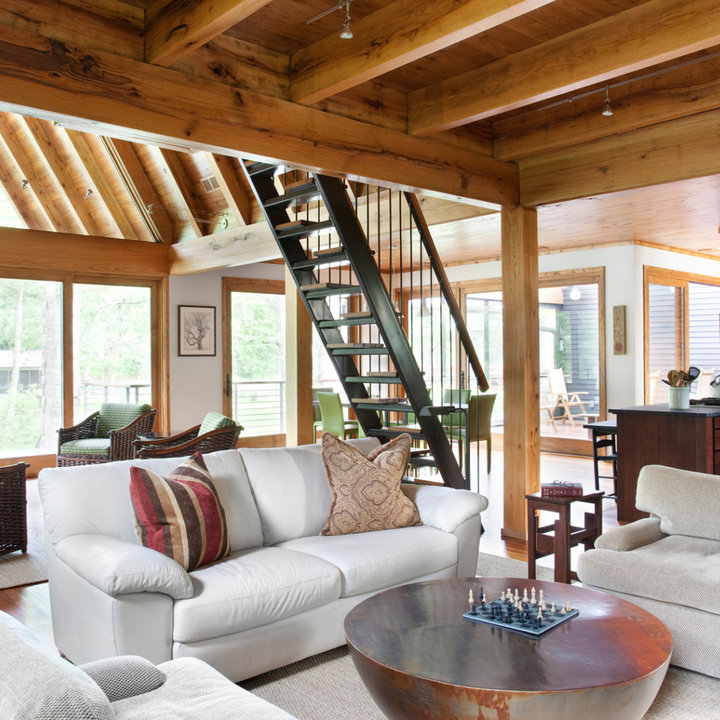
Style: Rustic